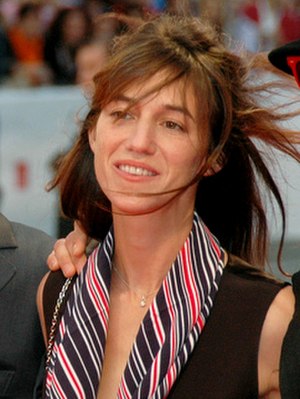
Charlotte Gainsbourg
Charlotte Gainsbourg, 2008
Charlotte Gainsbourg er en fransk-britisk skuespiller, sanger og sangskriver.